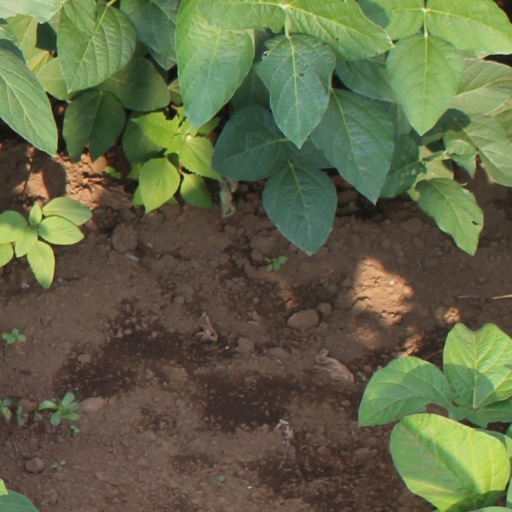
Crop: soybean